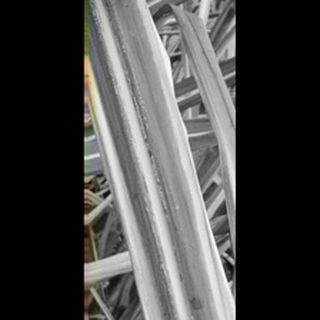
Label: sugarcane_yellow_leaf_disease